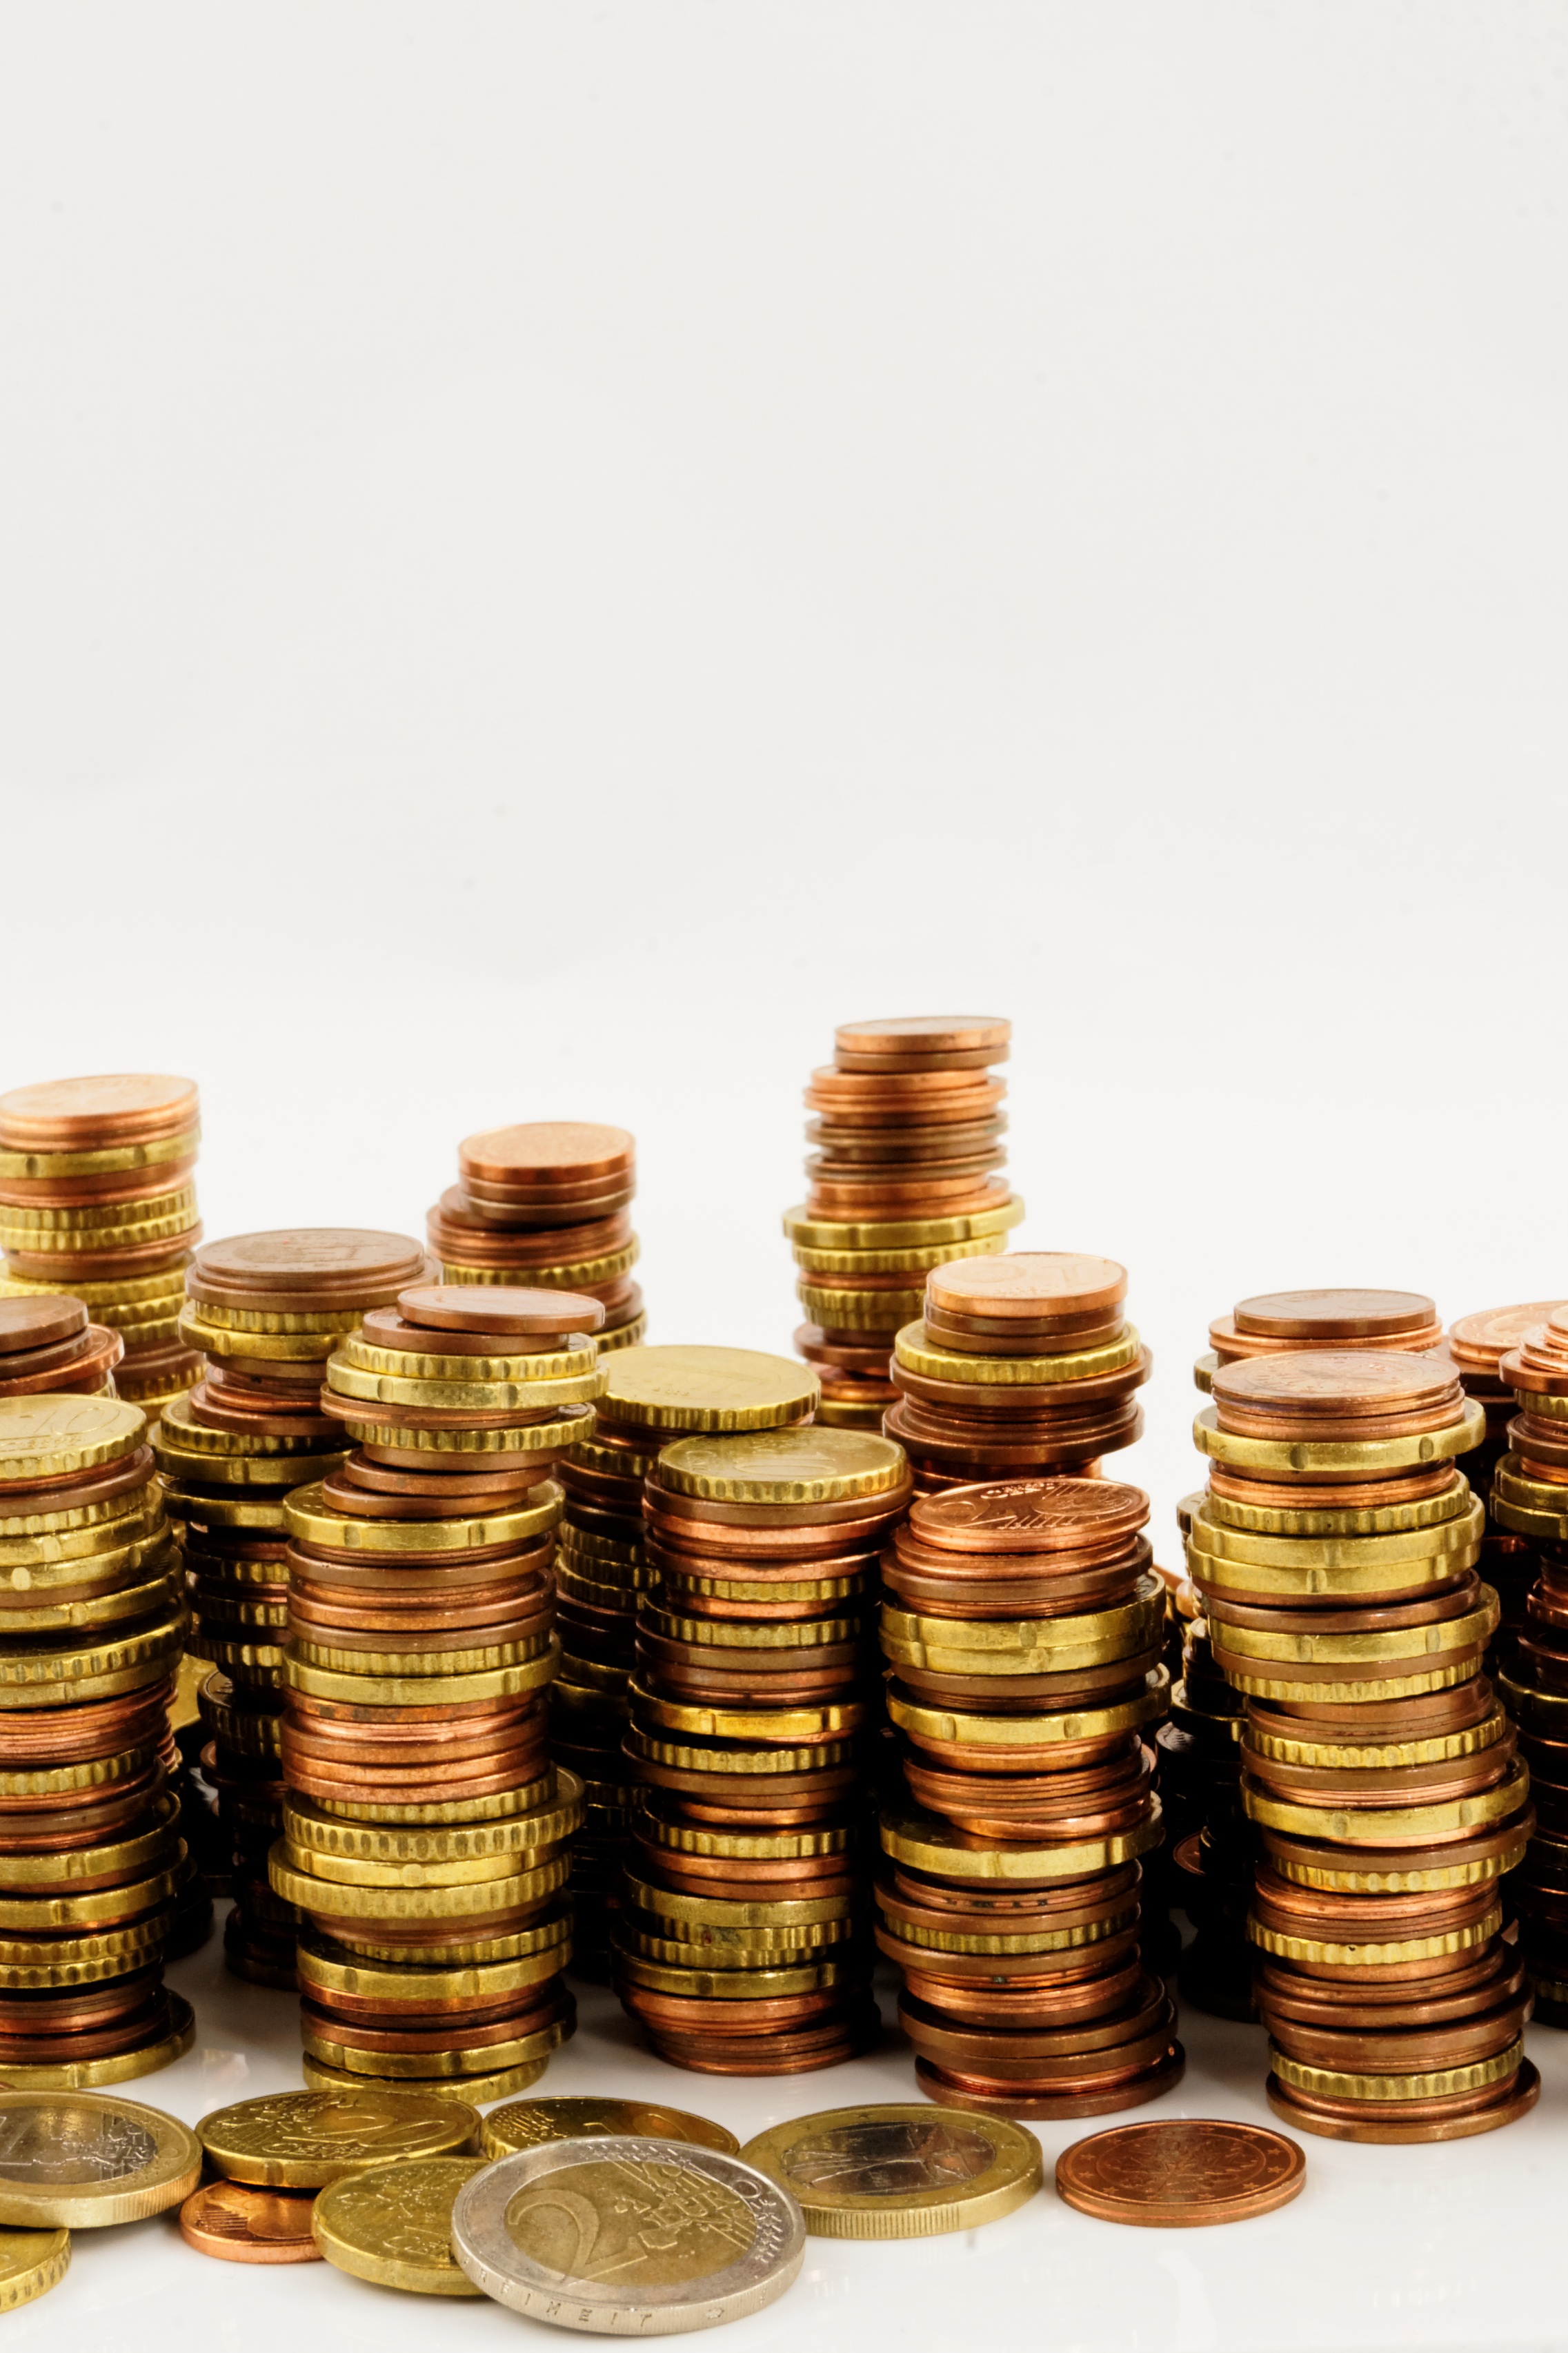
metal, money, cash, gold, currency, euro, coin, save, coins, cent, finance